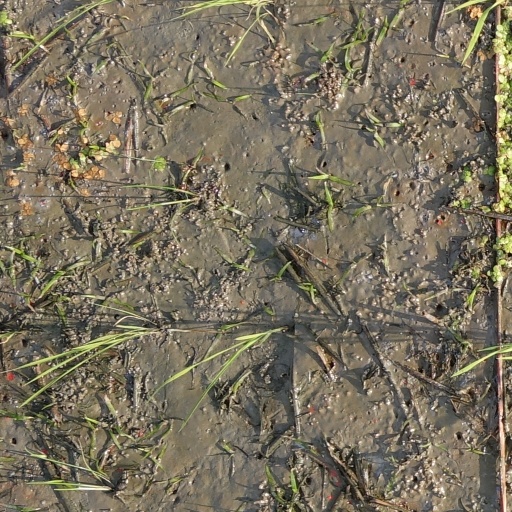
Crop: rice